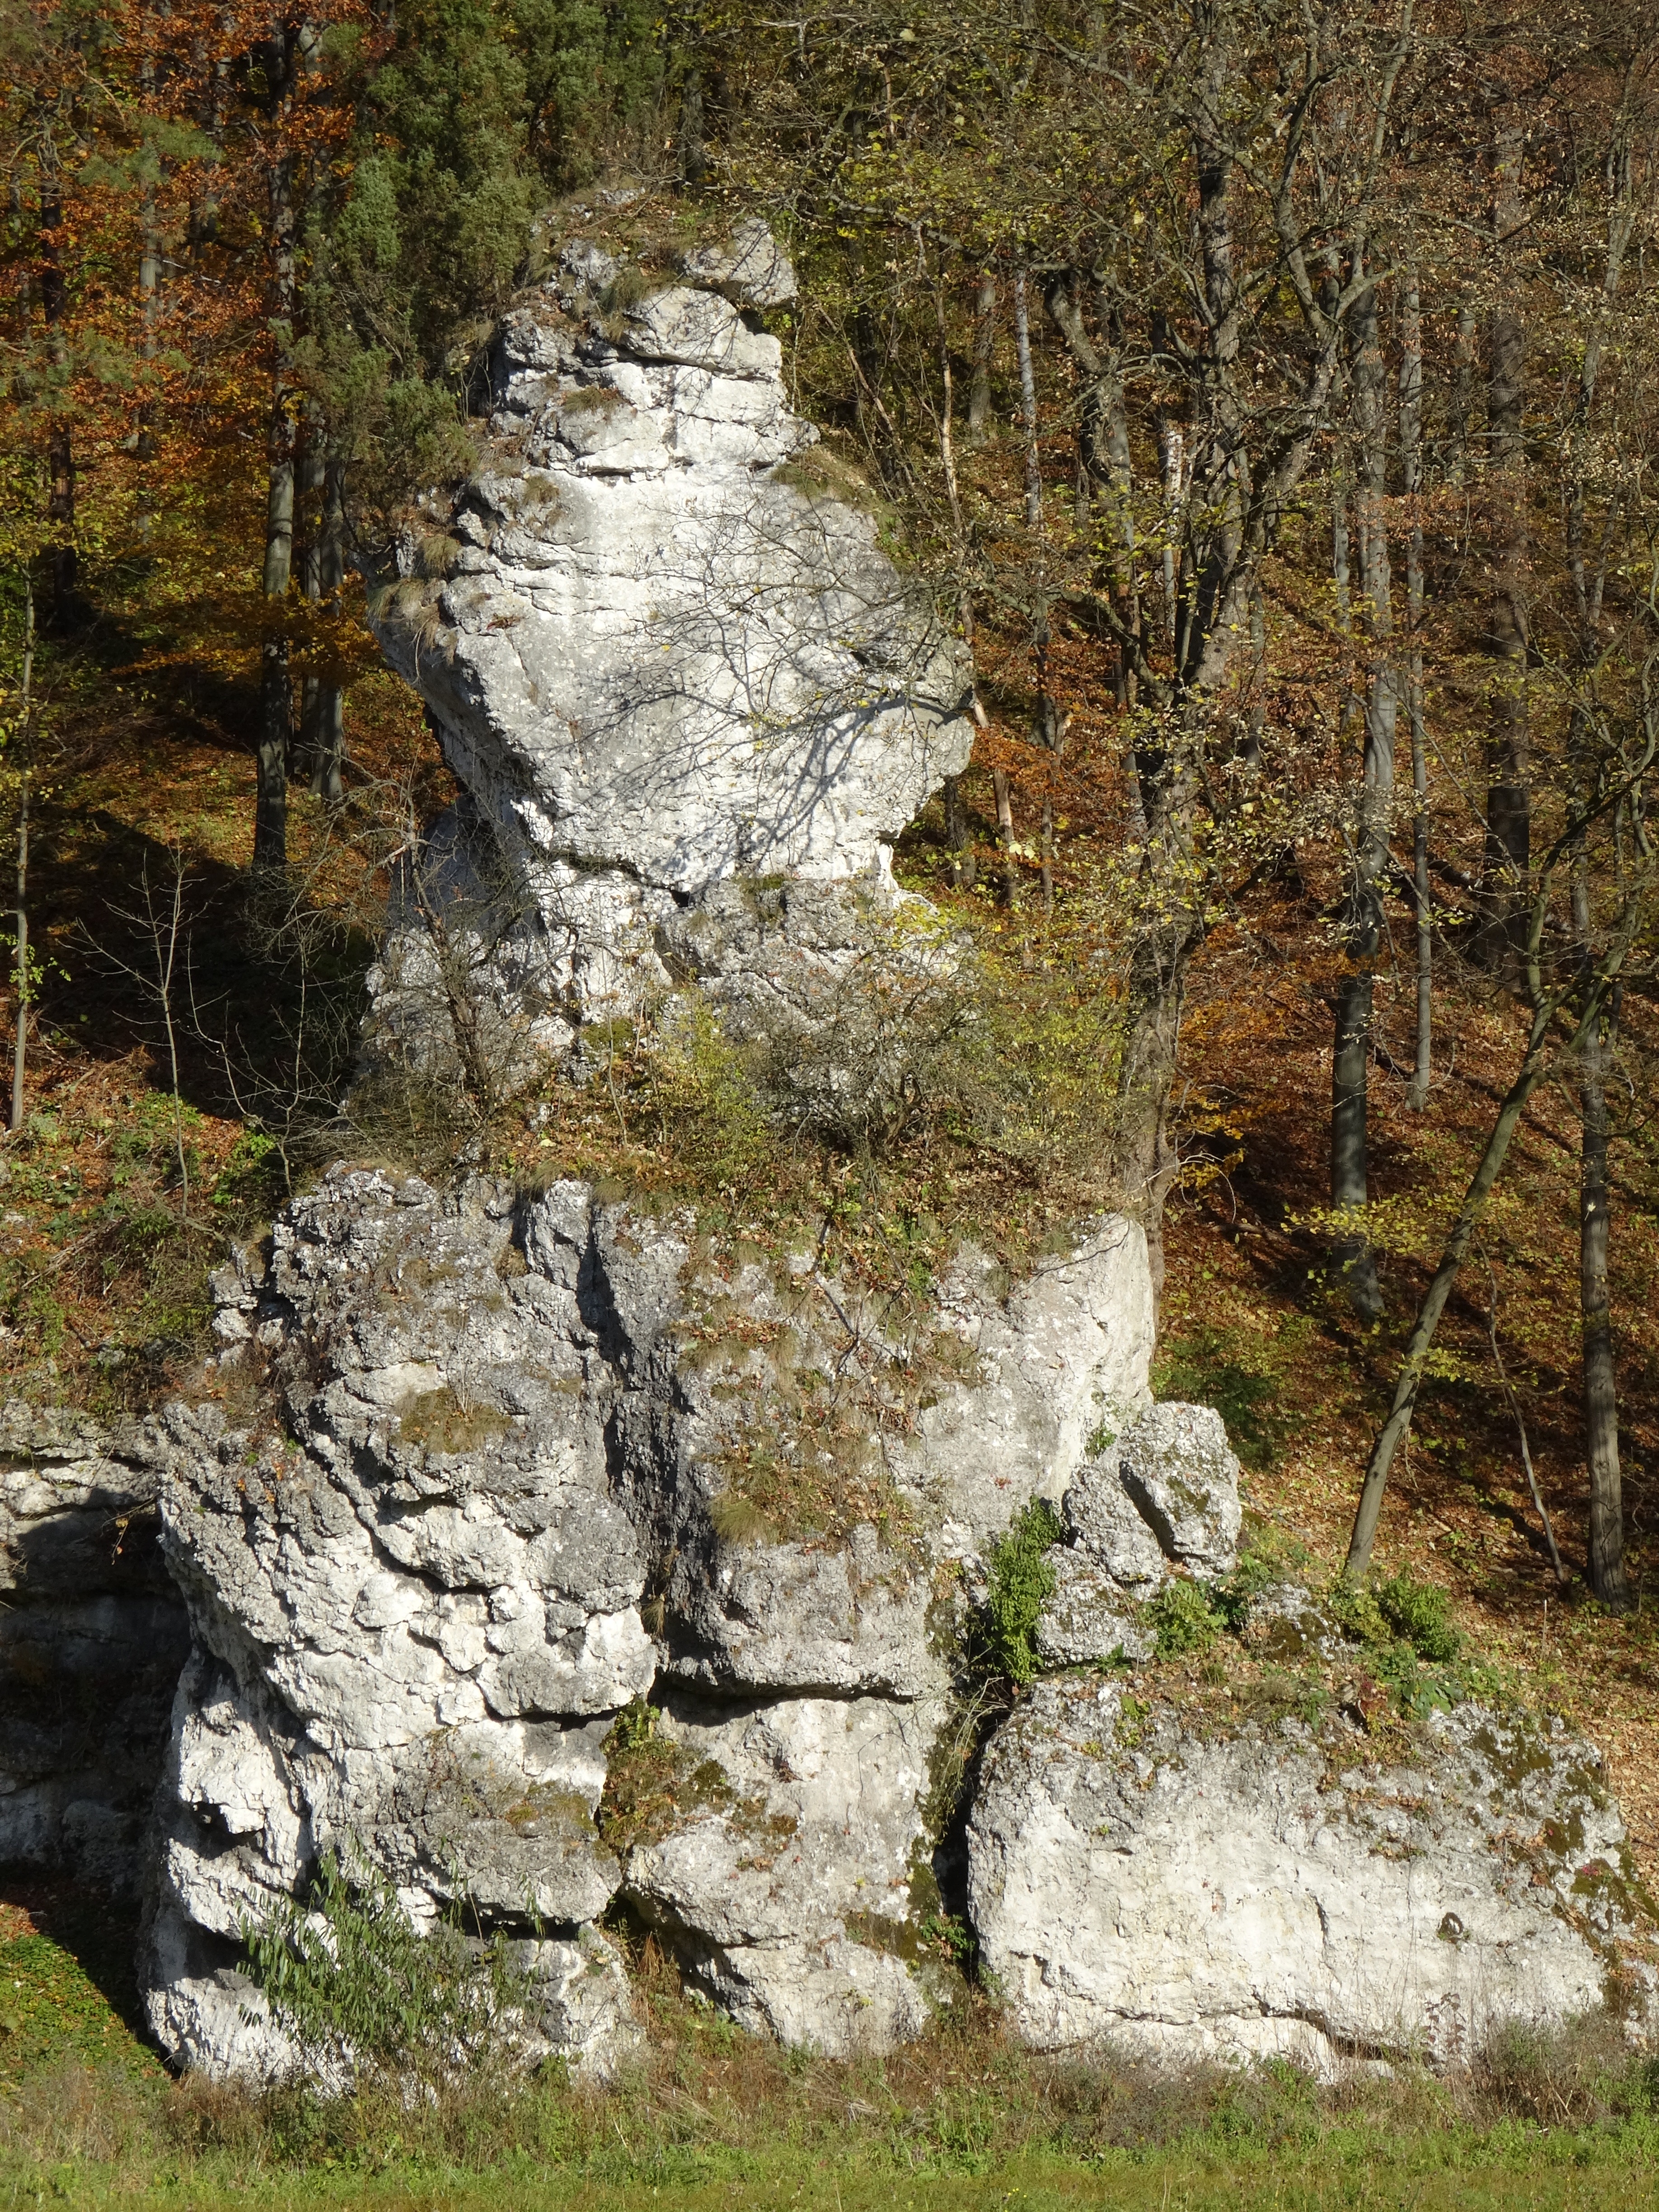
landscape, tree, nature, rock, wilderness, mountain, trail, formation, cliff, autumn, terrain, ridge, geology, ruins, poland, boulder, the national park, bedrock, pieskowa ska a castle